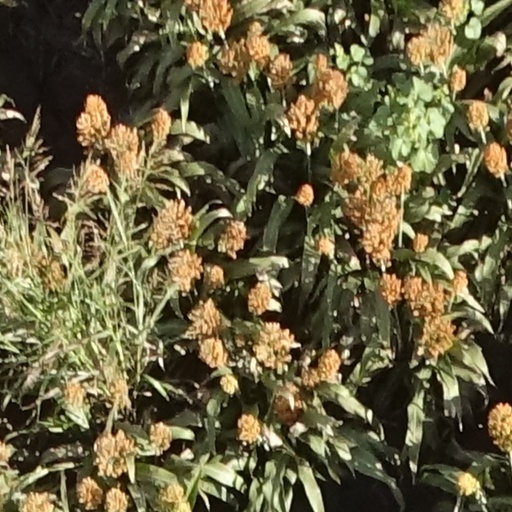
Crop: sorghum